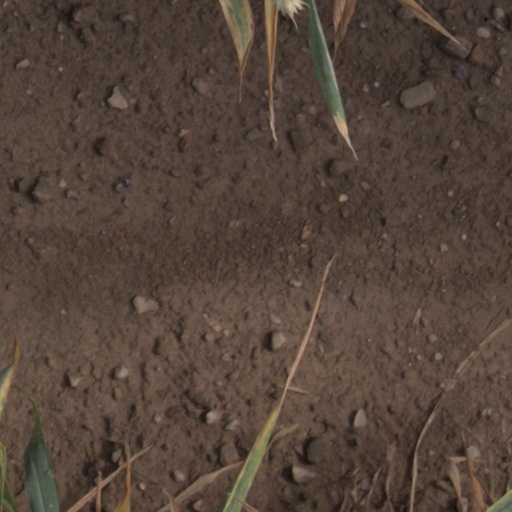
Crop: wheat